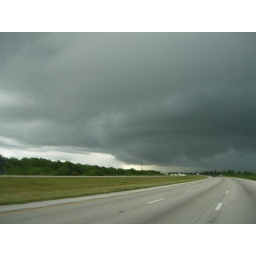
The open road under a gray sky